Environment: lab
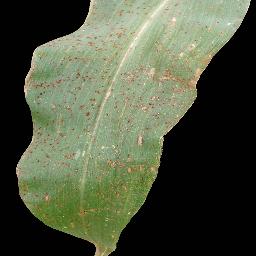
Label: common_rust